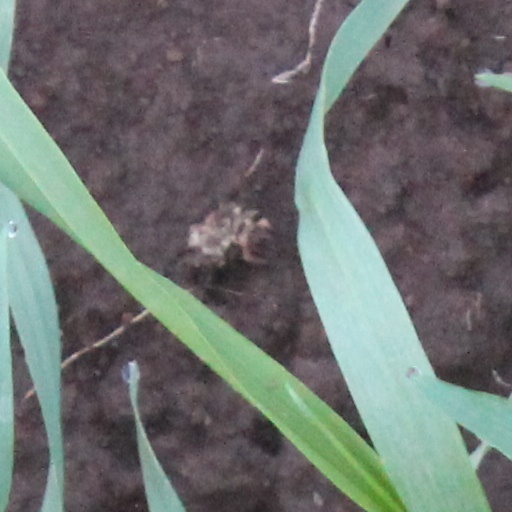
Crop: wheat